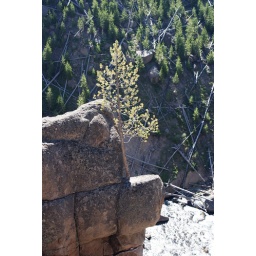
Tree growing out of a rock face in Yellowstone, WY